History of Ghana

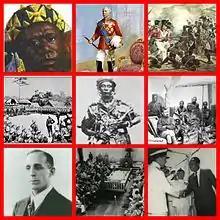
From the top, left to right:

The area of the Republic of Ghana (the then Gold Coast) became known in Europe and Arabia as the Ghana Empire after the title of its Emperor, the Ghana. Geographically, the ancient Ghana Empire was approximately 500 miles (800 km) north and west of the modern state of Ghana, and controlled territories in the area of the Sénégal River and east towards the Niger rivers, in modern Senegal, Mauritania and Mali. The empire appears to have broken up following the 1076 conquest by the Almoravid General Abu-Bakr Ibn-Umar. A reduced kingdom continued to exist after Almoravid rule ended, and the kingdom was later incorporated into subsequent Sahelian empires, such as the Mali Empire. Around the same time, south of the Mali empire in present-day northern Ghana, the Kingdom of Dagbon emerged. The decentralised states ruled by the tindaamba were unified into a kingdom. Many sub-kingdoms would later arise from Dagbon including the Mossi Kingdoms of Burkina Faso and Bouna Kingdom of Ivory Coast. Dagbon pioneered Ghana's earliest learning institutions, including a university town, and a writing system prior to European arrival.